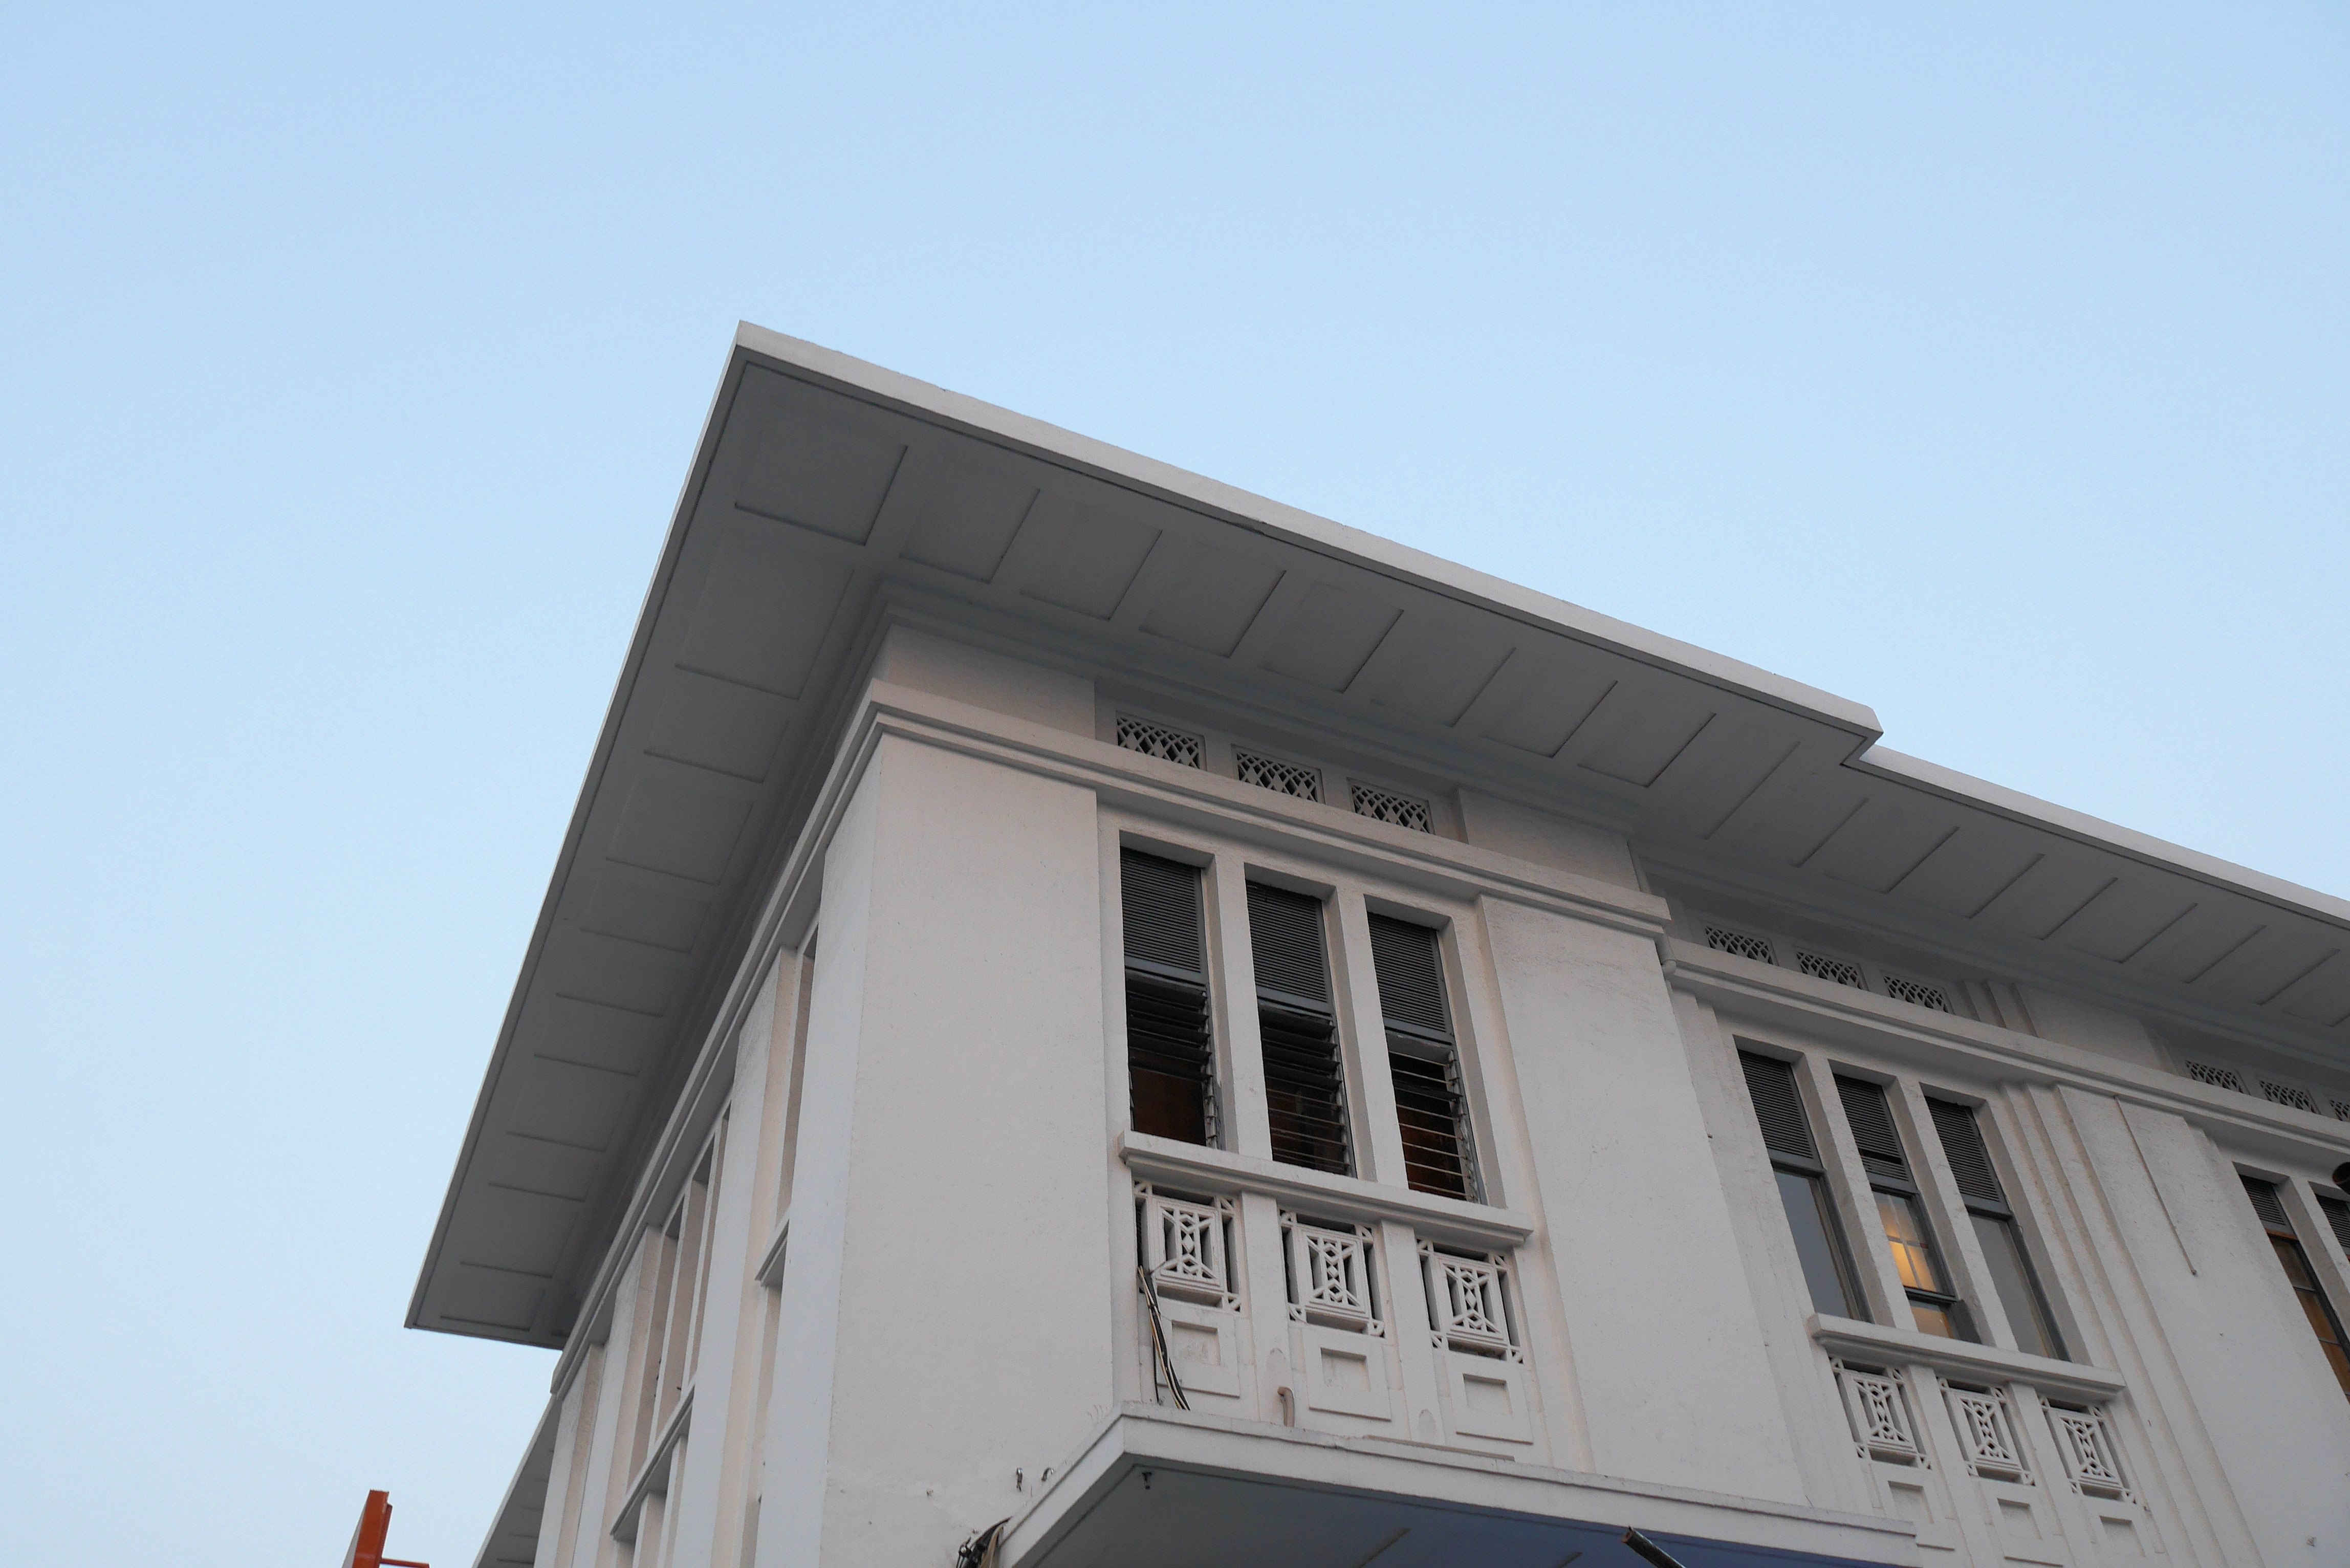
outdoor, architecture, structure, sky, roof, building, city, wall, high, facade, blue